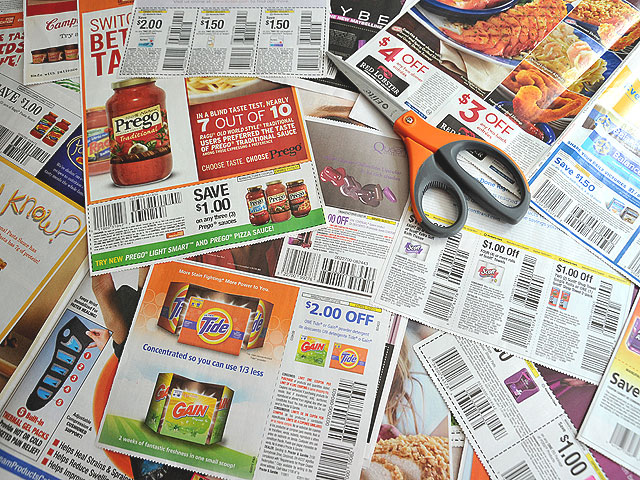
Label: paper